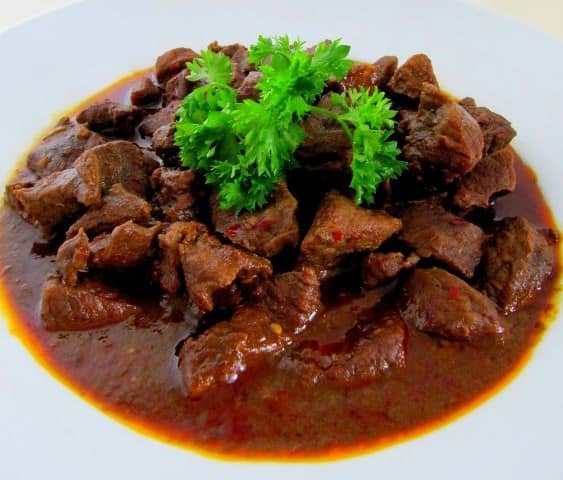
Label: daging_rendang